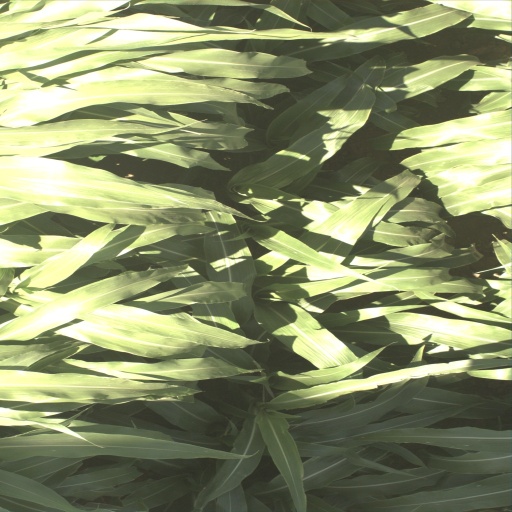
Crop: sorghum